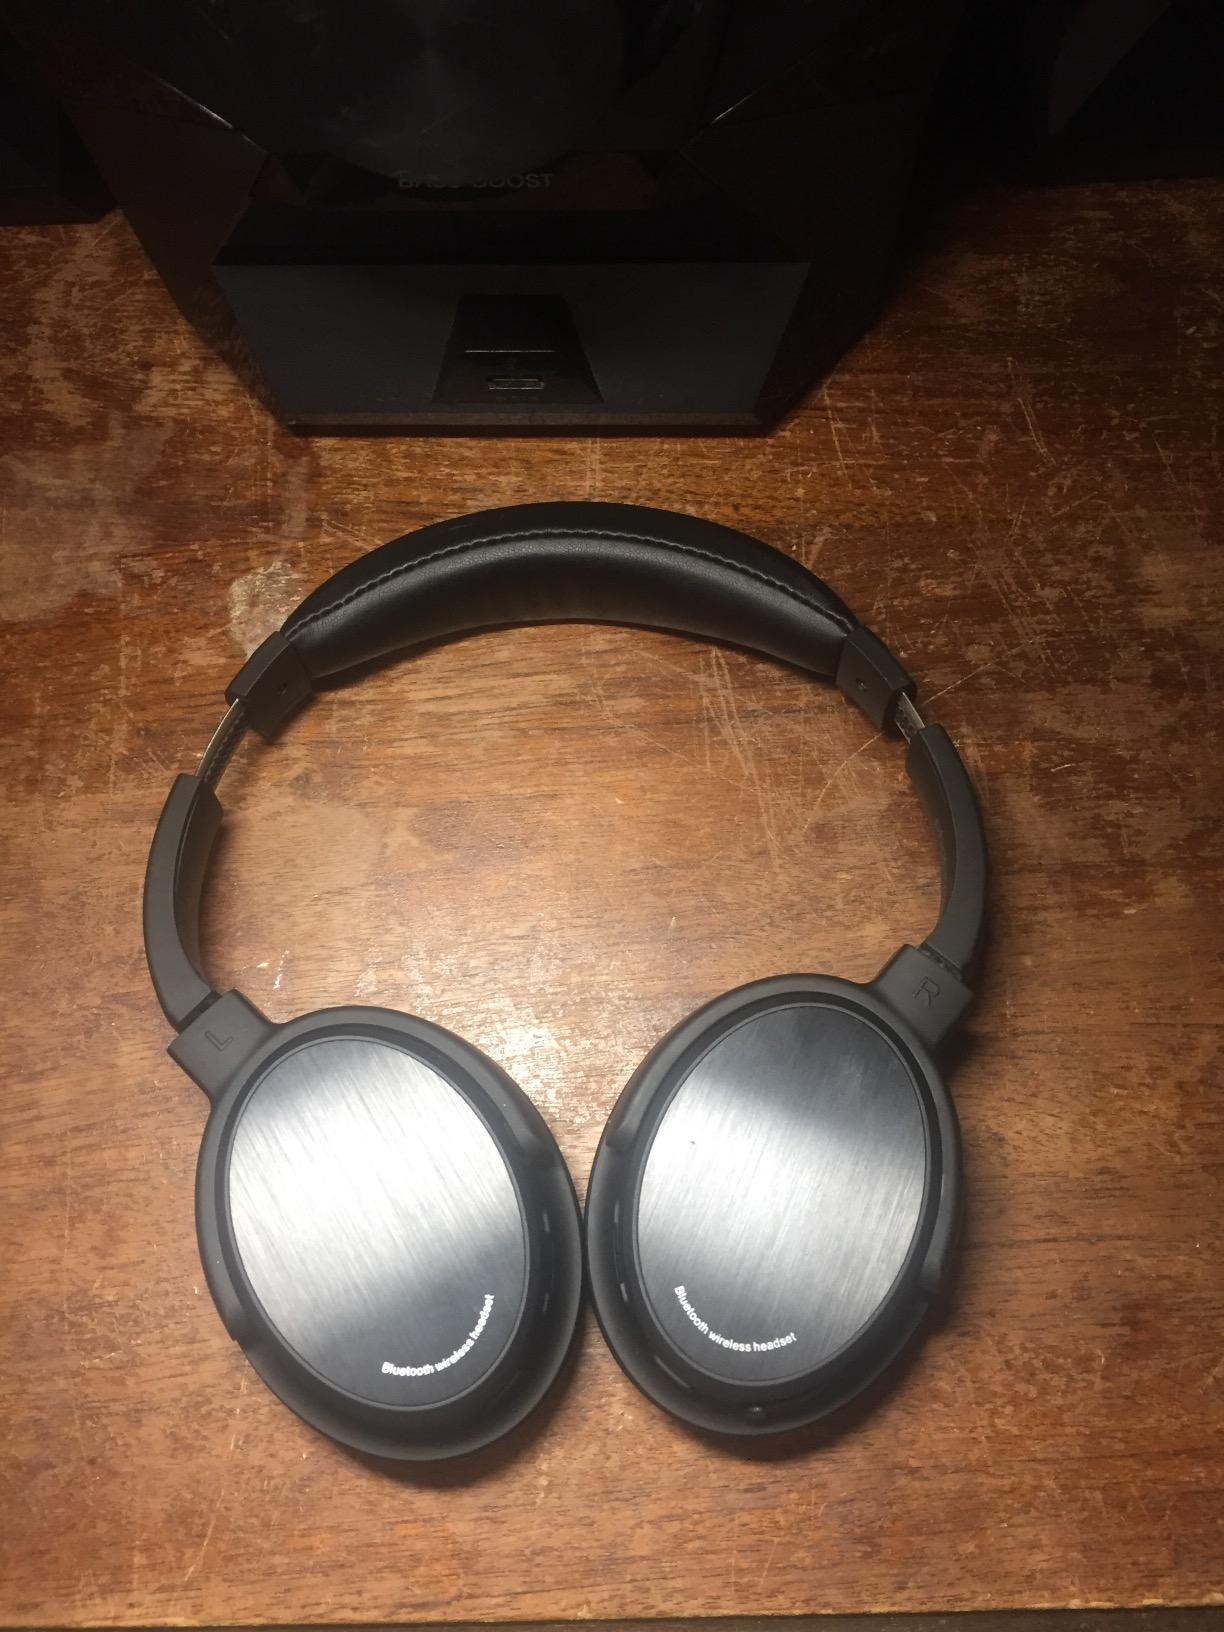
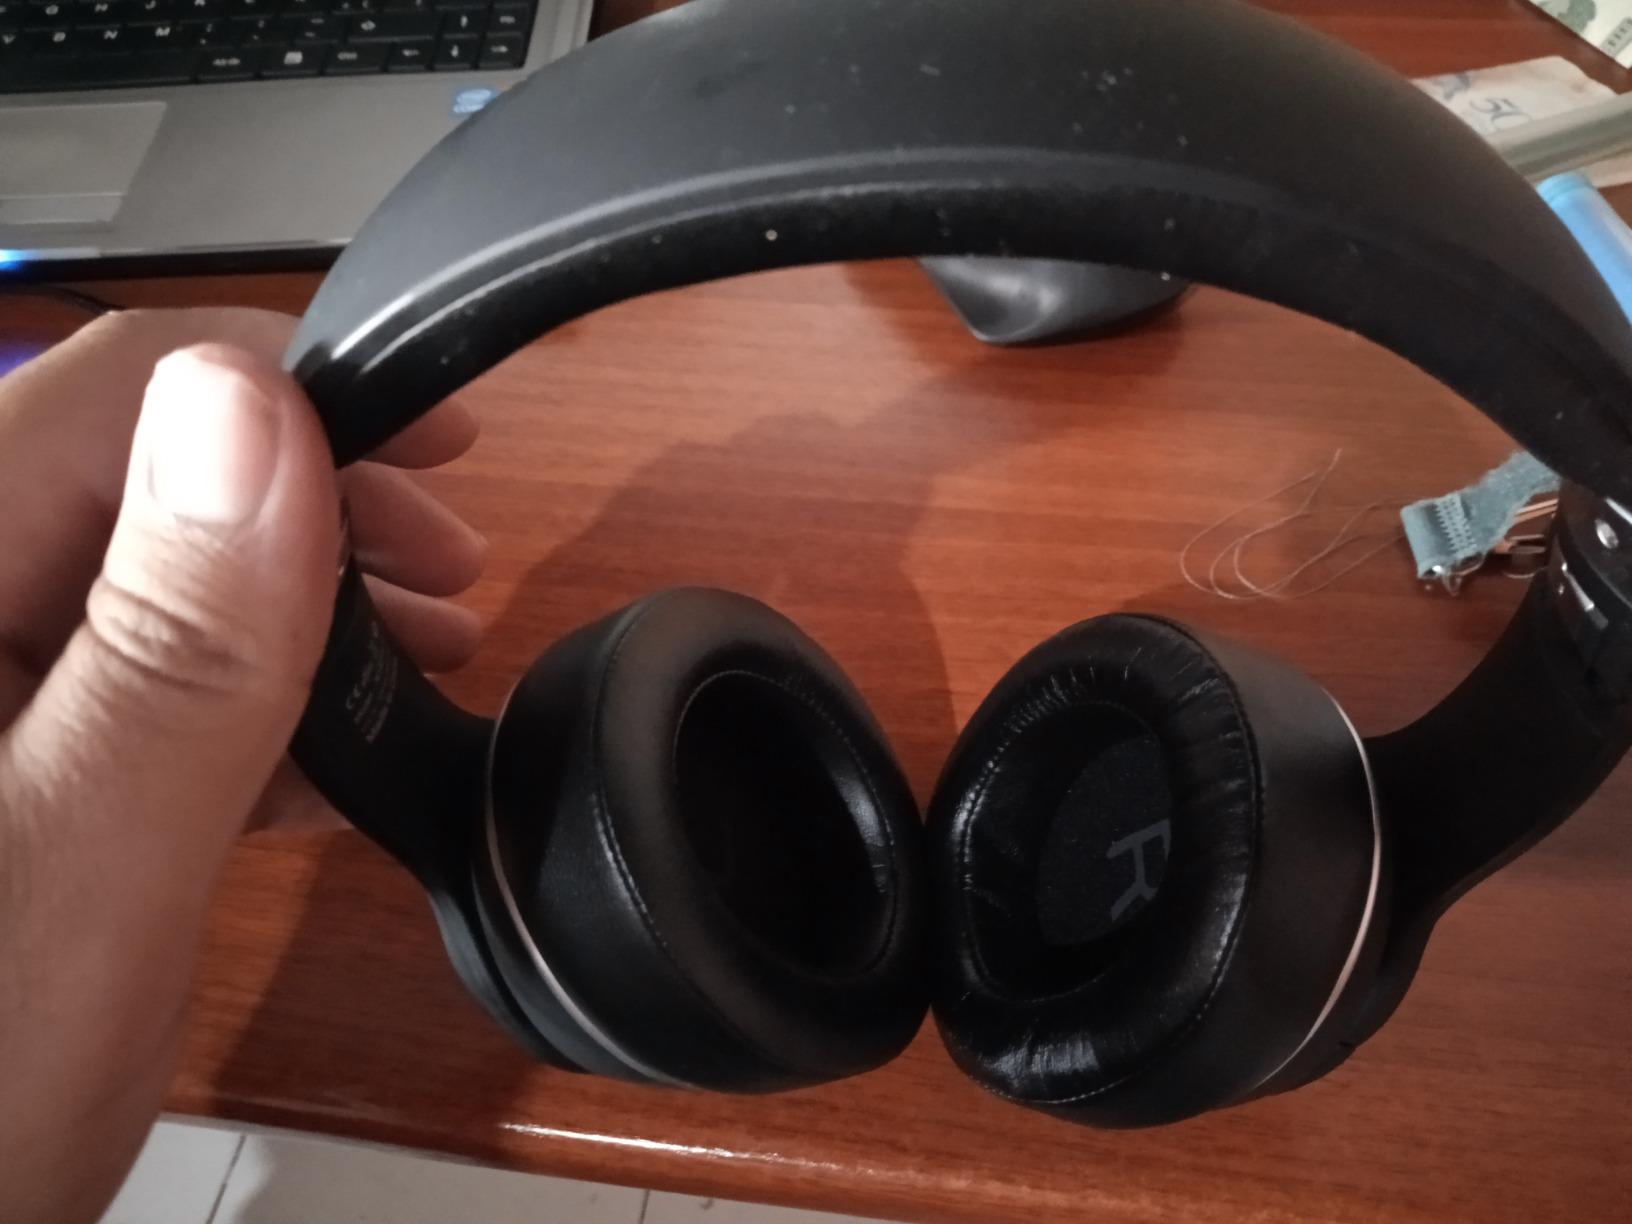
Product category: headphones
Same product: no